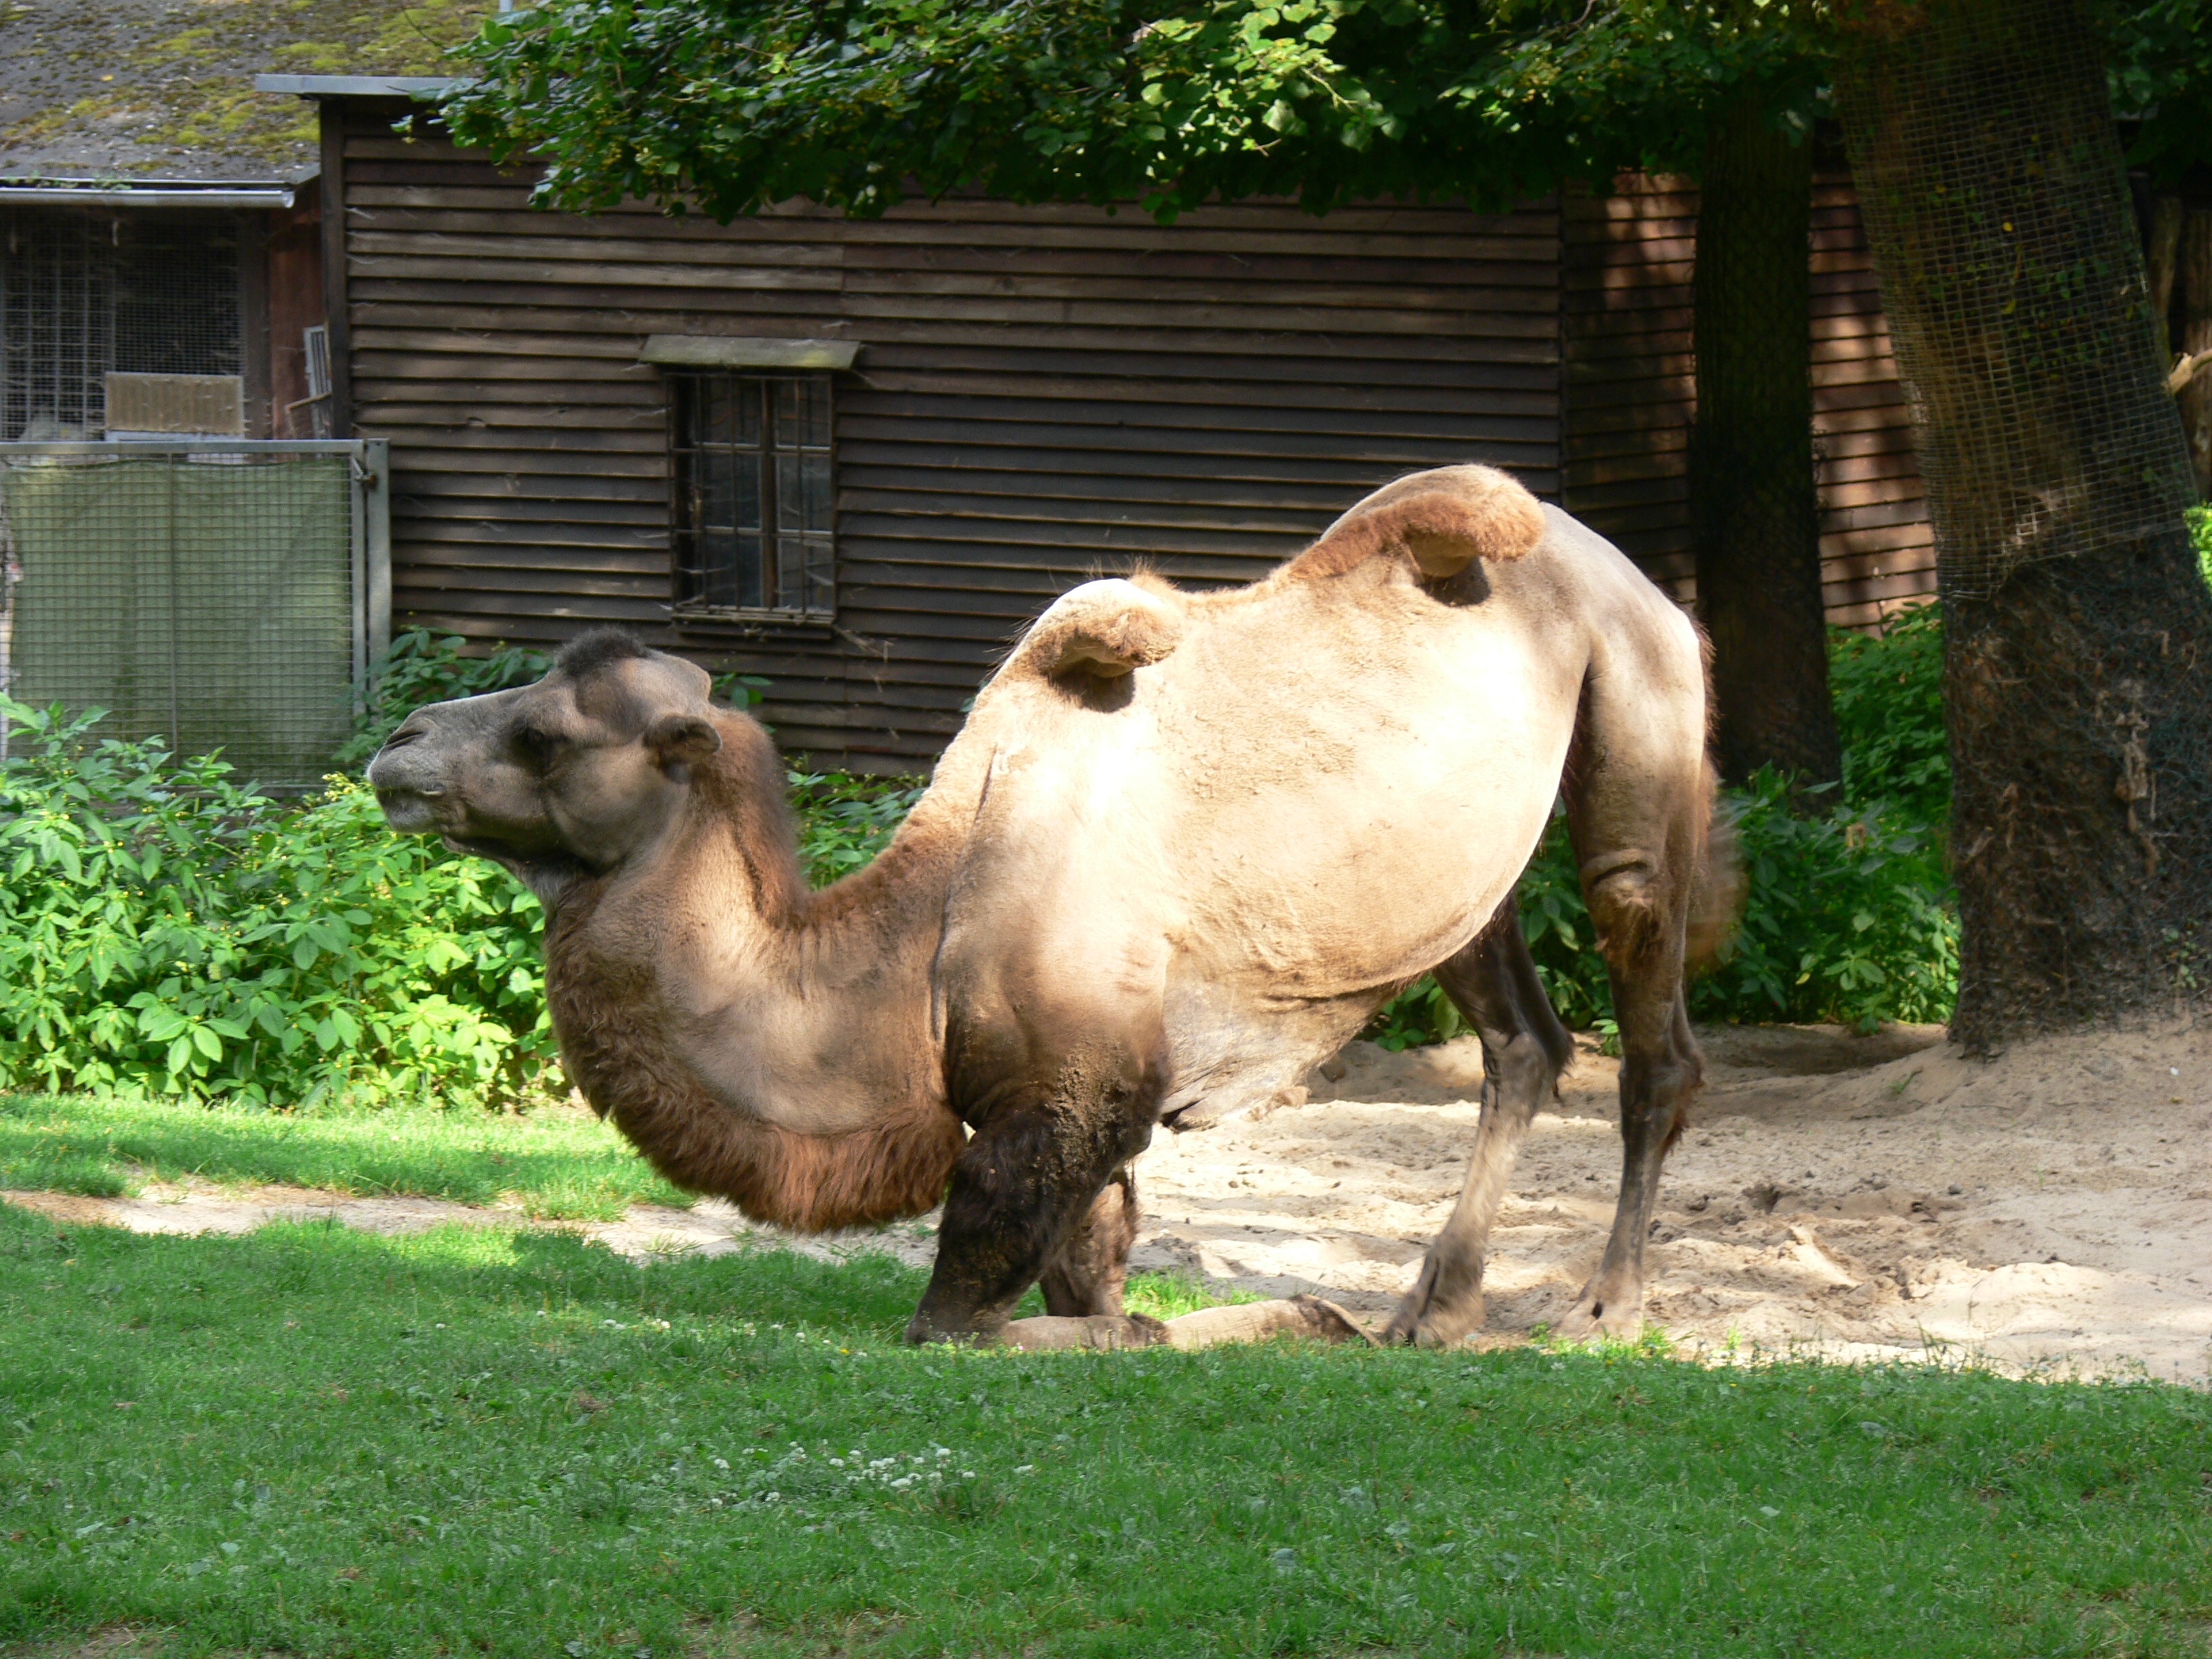
farm, zoo, camel, livestock, mammal, stallion, fauna, vertebrate, mare, camel like mammal, arabian camel